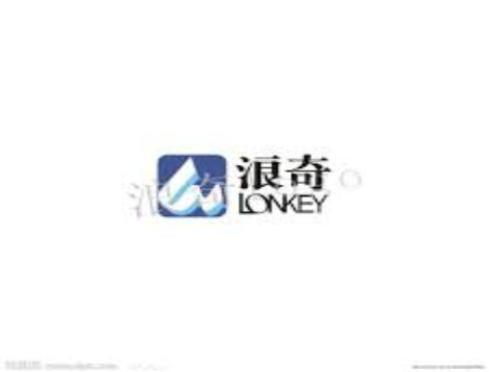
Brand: lonkey
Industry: Necessities